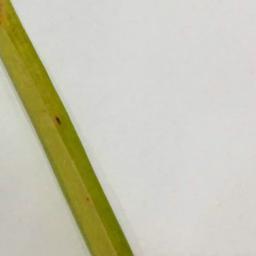
Label: Rice___Brown_Spot